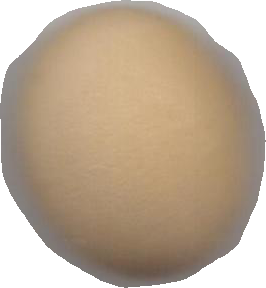
Variety: Grobogan